Iphigénie

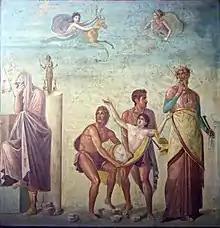
Fresco of the sacrifice of Iphigenia, Pompeii. 1C AD Roman copy of 4C BC painting by Timanthes

During the 17th century, the legend of Iphigenia was popular amongst playwrights. The lost painting of Timanthes from Ancient Greece copied in a first-century fresco in Pompeii was one of the most celebrated representations of the sacrifice of Iphigenia from antiquity, to which Cicero, Quintillian, Valerius Maximus and Pliny the Elder all made reference. The aesthetic impact of the painting was such that it was even cited by the Abbé d'Aubignac in his celebrated "Theatrical Practice", published in 1657 and annotated by Racine. He wrote that in order to depict the sacrifice of Iphigenia one should imitate the different degrees of grief amongst those present: the sadness of the Greek princes, the extreme affliction on Menelaus' face, Clytemnestra's tears of despair, and finally Agamemnon, his face masked by a veil to conceal his sensitive nature from his generals, but by this means to show nevertheless the extent of his grief. In the play Arcas relates to Clytemnestra that at the moment of Iphigenia's sacrifice